Visa policies of British Overseas Territories

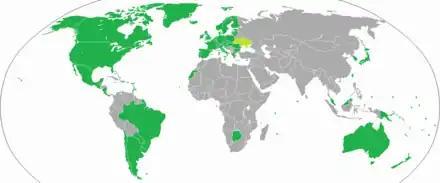
Visa policy of Gibraltar

On 31 December 2020, the European Union, Spain, the United Kingdom and Gibraltar agreed in principle to make Gibraltar part of the Schengen Area. If a treaty to this effect is concluded, the visa policy of the Schengen Area would apply to Gibraltar.